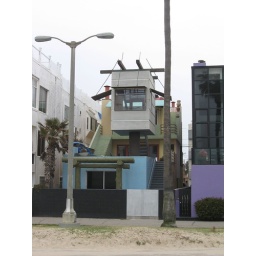
Apparently this belongs to a Hollywood script writer.. he uses the tree house to write in